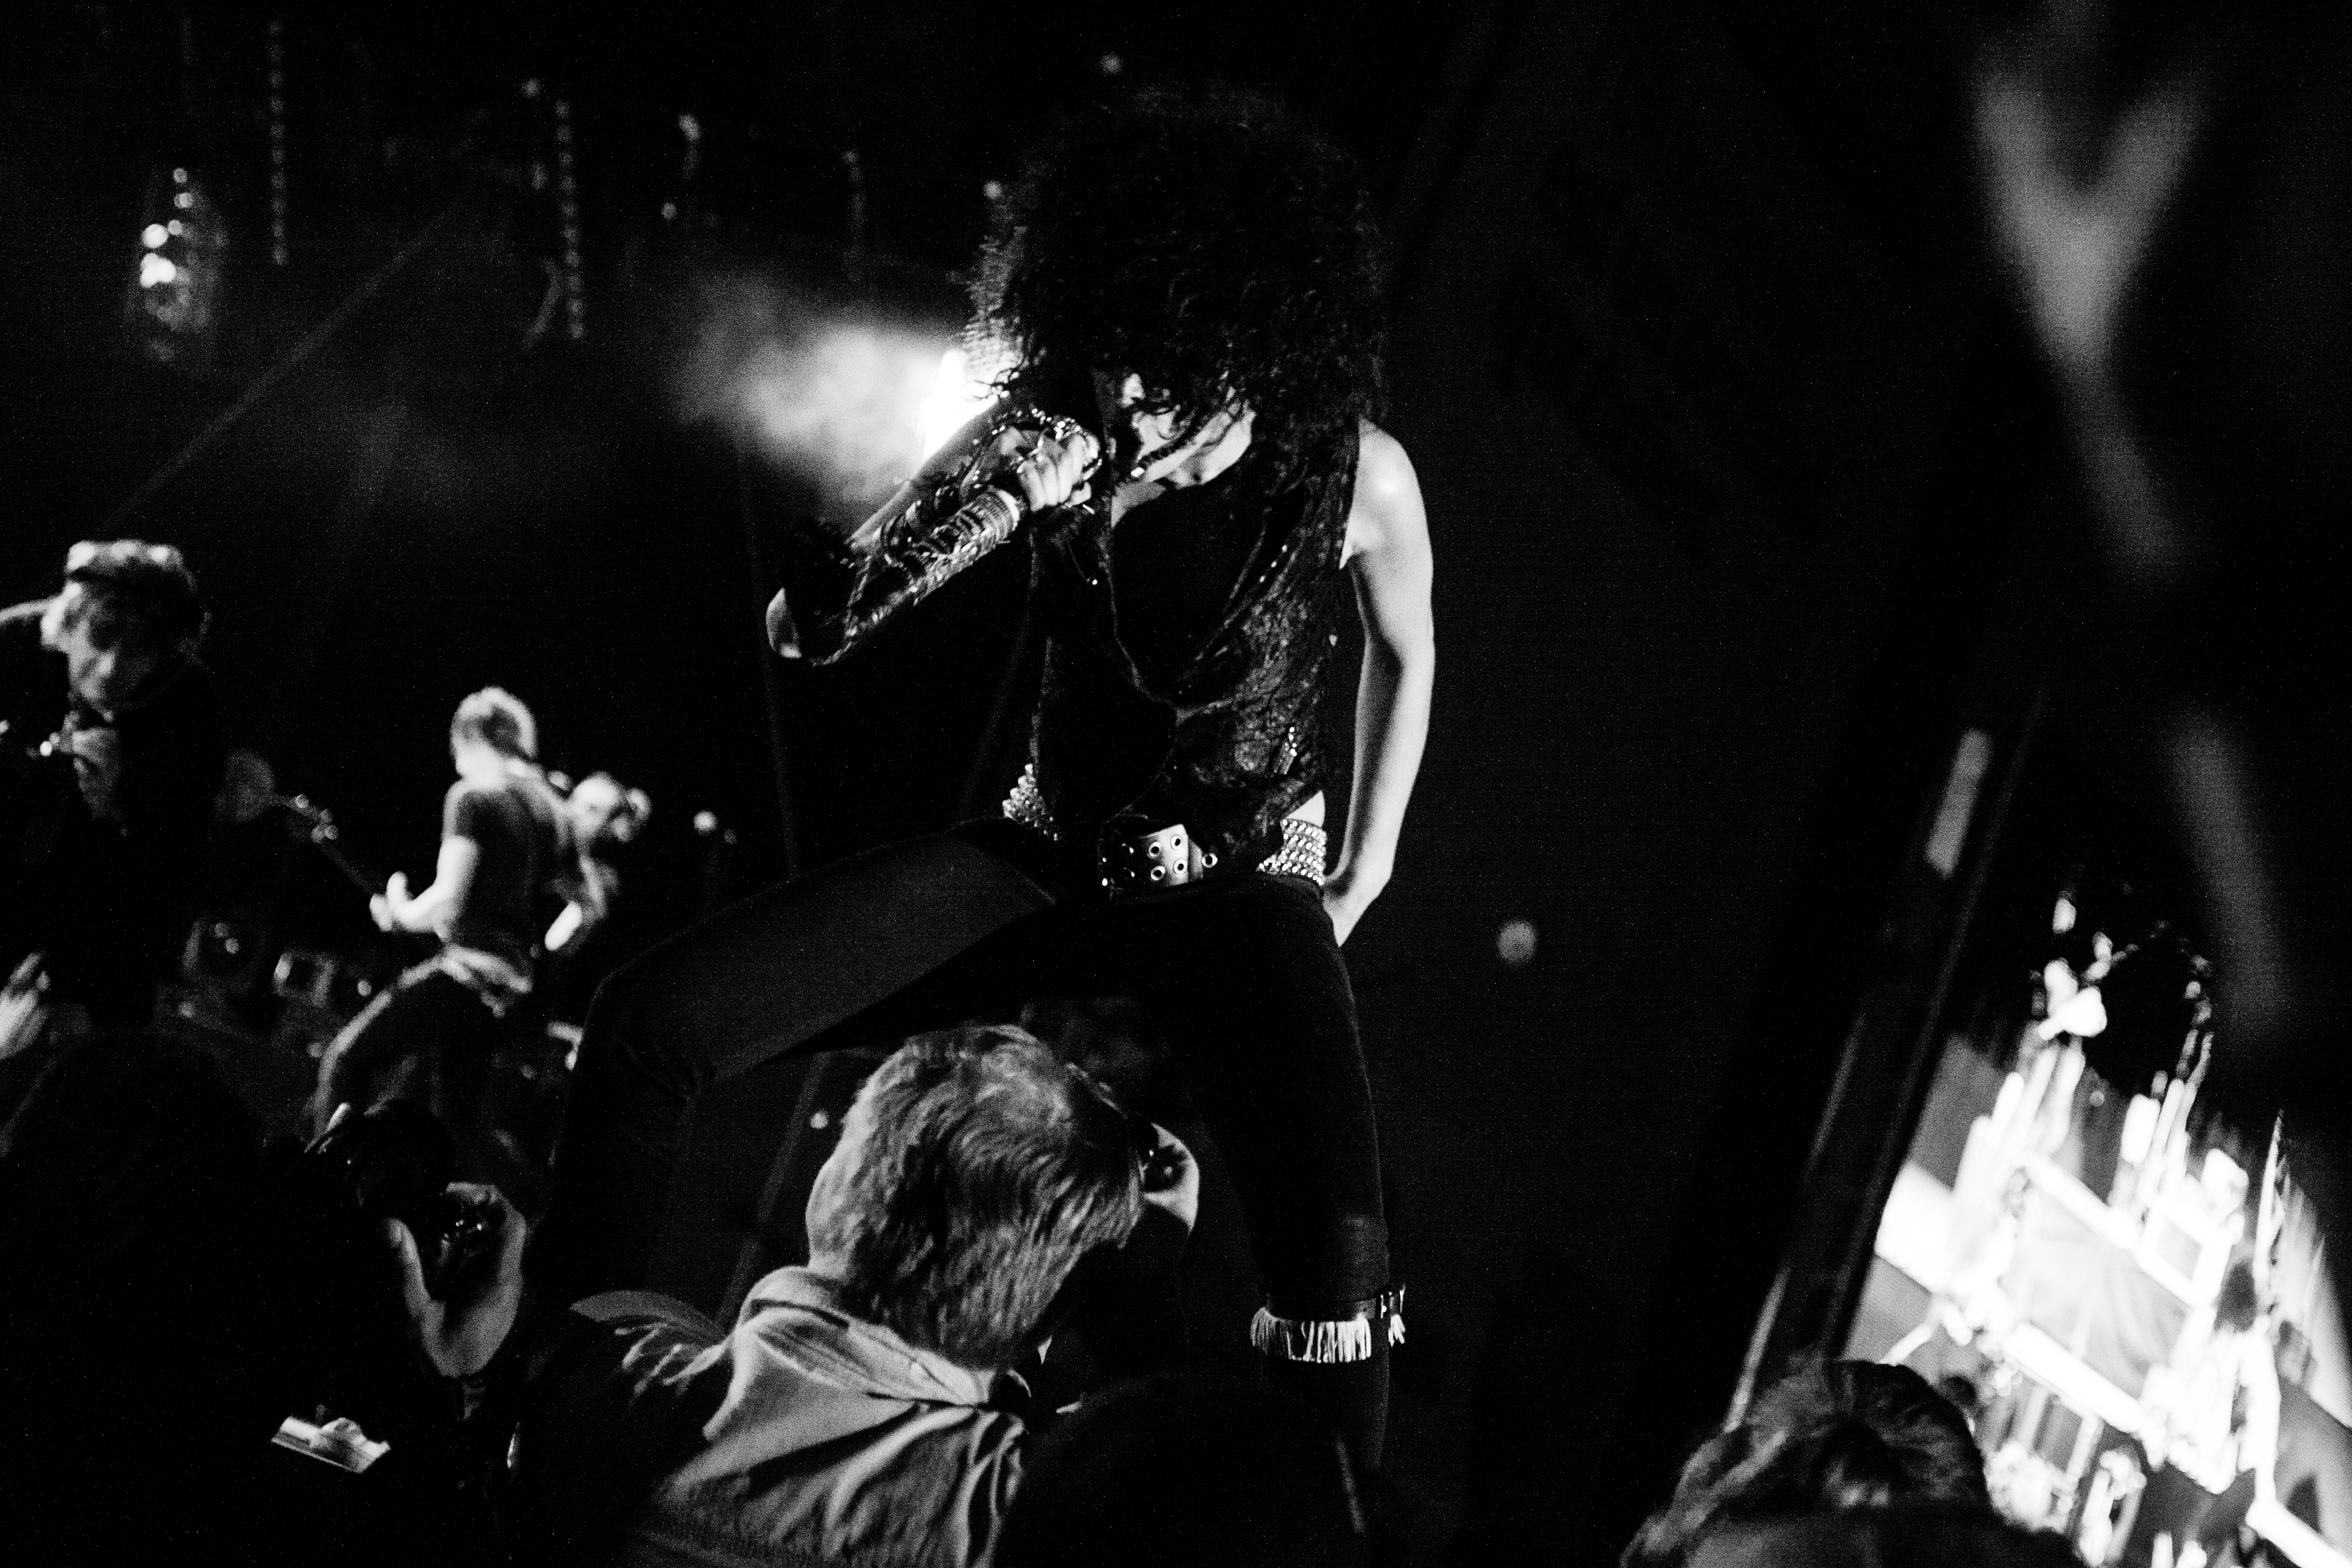
music, black and white, crowd, concert, live, canon, darkness, musician, black, monochrome, performance art, festival, 40d, gig, stage, 2012, sam, humanit, ponk, shkpnk, shakaponk, huma, skaka, performance, guitarist, entertainment, performing arts, rock concert, monochrome photography